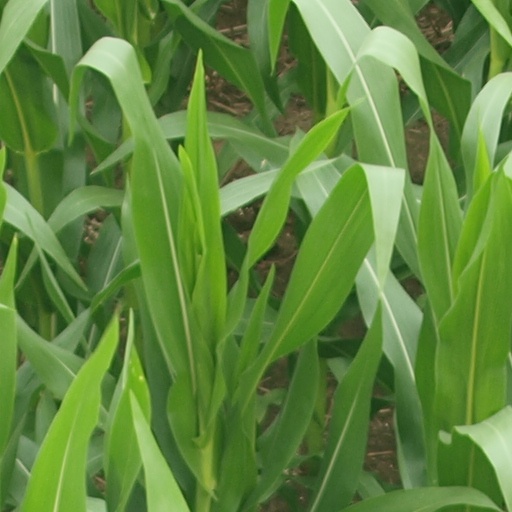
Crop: maize; corn